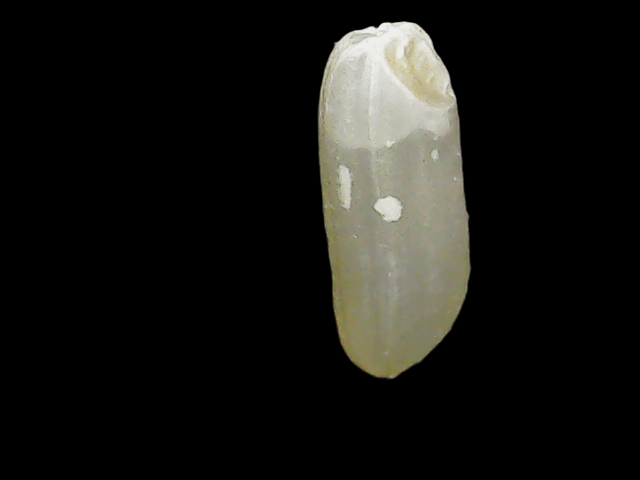
Rice variety: Binadhan7